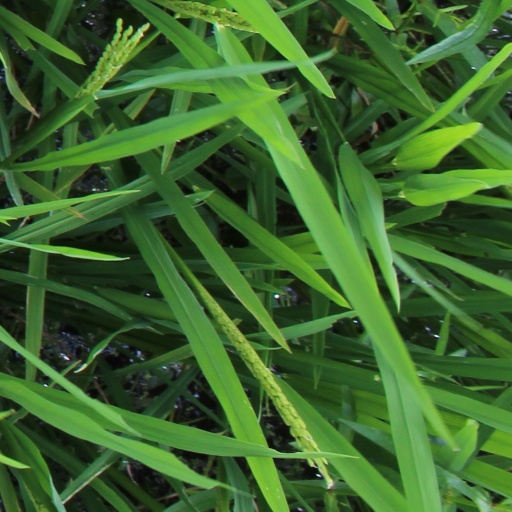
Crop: rice